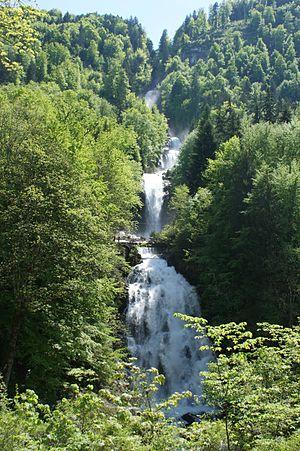
Le Giessbach est un torrent de montagne avec d'imposantes chutes, les chutes de Giessbach, à l'est du lac de Brienz dans l'Oberland bernois en Suisse. Les chutes sont une attraction touristique connue dans le monde entier. Quatorze chutes réparties sur un dénivelé de 500 mètres se trouvent sur le cours du Giessbach qui se jette ensuite dans le lac de Brienz.